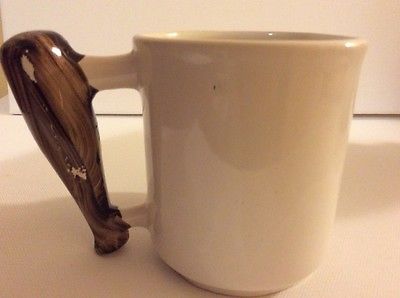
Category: mug